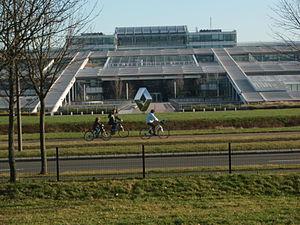
Le département des Yvelines est un département français, appartenant à la grande couronne de la région Île-de-France. Créé le 1ᵉʳ janvier 1968 en application de la loi du 10 juillet 1964, c'est le plus étendu des départements issus du démembrement de l'ancienne Seine-et-Oise et le huitième département français par la population. L'Insee et la Poste lui attribuent le code 78 repris de l'ancienne Seine-et-Oise. Son conseil départemental est présidé par Pierre Bédier. Ses habitants sont appelés les Yvelinois.
Des architectes de renom ont construit dans la ville de Guyancourt, dans le département des Yvelines et la région Île-de-France, des logements, des équipements publics, des sièges sociaux ou des immeubles de bureaux :
Le Technocentre Renault est un centre de recherche où sont conçues les futures voitures du groupe Renault. Le site, inauguré en 1998, se trouve à Guyancourt dans les Yvelines à environ 30 km à l'ouest de Paris, et emploie 9 438 personnes en 2014 – y compris les prestataires, sous-traitants et filiales de Renault. Il s'agit du plus grand centre de recherche et développement de France. Dans la deuxième partie des années 2000, une controverse a éclaté sur les suicides au travail dans ce technocentre, avec des suites judiciaires.
Paris-Saclay est un pôle scientifique et technologique en cours d'aménagement à vingt kilomètres au sud de Paris, sur une zone couvrant 27 communes des départements de l'Essonne et des Yvelines. Sa construction, lancée en 2006, doit durer quinze à vingt ans pour permettre de regrouper à terme entre 20 et 25 % de la recherche scientifique française. Le projet Paris-Saclay vise à regrouper organismes de recherche, grandes écoles, universités et entreprises privées afin de créer un pôle d'excellence scientifique et technique de dimension internationale, comparable à la Silicon Valley ou à la région de Cambridge.
Saint-Quentin-en-Yvelines est une communauté d'agglomération de France, dans le département des Yvelines, à l’ouest de Versailles. Elle doit son nom à la chapelle Saint-Quentin, dans laquelle reposaient les restes de Saint Quentin, chapelle située à l'emplacement de l'actuelle base de loisirs, dont le site fut choisi pour devenir le centre d’une ville nouvelle. Selon le recensement de la population de 2016, l’agglomération compte 229 369 habitants, pour une superficie de 12 008 hectares, soit une densité de 1 910 hab./km².
Le jardin des Gogottes est situé dans le quartier de Villaroy à Guyancourt dans les Yvelines. C'est une œuvre conçue en 1996 par l'urbaniste Jean-Noël Capart avec le paysagiste Jacques Simon. Le sculpteur Philolaos Tloupas y a inséré ses Gogottes.